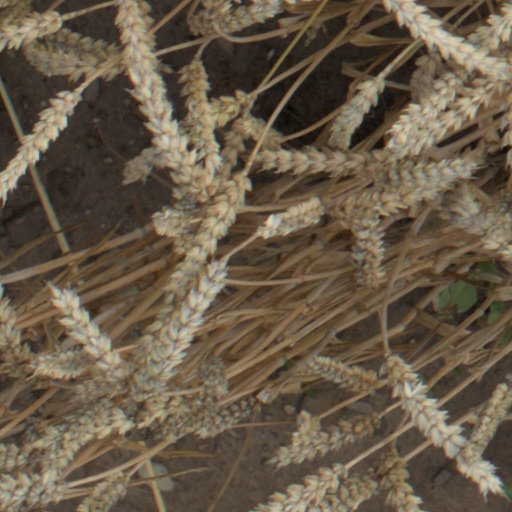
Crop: wheat